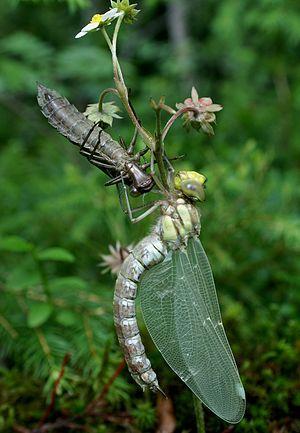
Aeschne bleue juste sortie de son exuvie. Русский: Недавно превратившаяся самка коромысла синего (Aeshna cyanea) со шкуркой личинки